The Ethics of Diet

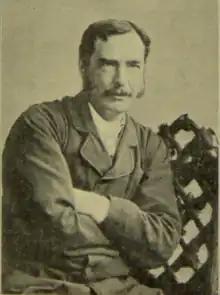
Howard Williams, from "Fifty Years of Food Reform" (1898)

Howard Williams (1837–1931) was an English writer and humanitarian who adopted vegetarianism in 1872 and later became an opponent of vivisection. Educated at St John's College, Cambridge, he supported himself through private means and occasional tutoring, devoting much of his life to literary and ethical pursuits. His interest in historical and moral arguments against flesh-eating led him to compile "The Ethics of Diet".